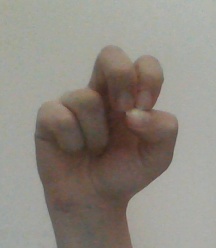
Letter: gaaf